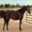
Label: horse